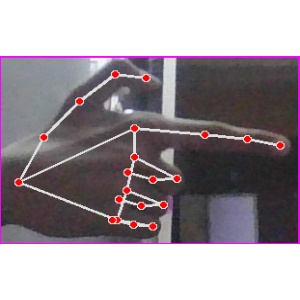
अक्षर: ब